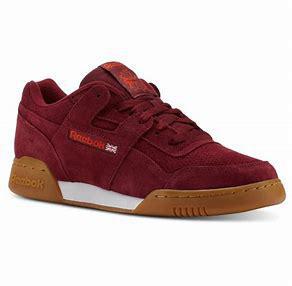
Brand: Reebok
Model: Workout Plus Mu